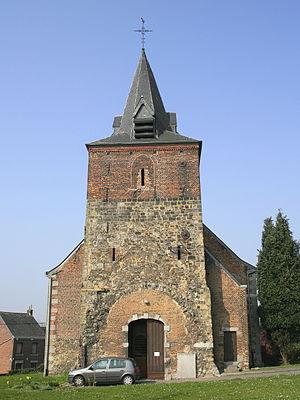
Strépy-Bracquegnies (Belgique), l’église Saint-Martin (1769).
Strépy-Bracquegnies est une section de la ville belge de La Louvière, située en Wallonie dans la province de Hainaut.